Valle di Muggio

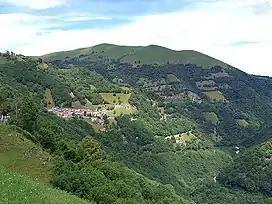
Valle di Muggio

The name comes from the town of Muggio, which is the largest population centre in the valley. Roncapiano is the highest village in the valley, where the roads end. The river Breggia runs through it, before flowing into Italy and Lake Como.